Symbolist painting

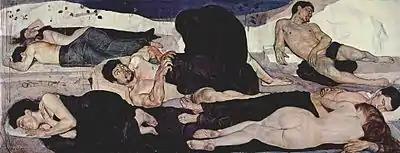
"Night" (1889–1890), by Ferdinand Hodler, Museum of Fine Arts Bern

Symbolism, understood as a means of expression of the "symbol", that is, of a type of content, whether written, sonorous or plastic, whose purpose is to transcend matter to signify a superior order of intangible elements, has always existed in art as a human manifestation, one of whose qualities has always been spiritual evocation and the search for a language that transcends reality. Thus, the presence of the symbol in art can be perceived as early as prehistoric cave painting and has been a constant, especially in art linked to religious beliefs, from Egyptian art or Aztec art to Christian art, Islamic art, Buddhist art or any of the multiple religions that have arisen throughout history. A symbolic background has been present in most modern artistic movements, such as the Renaissance, Mannerism, Baroque, Rococo or Romanticism. In general, these movements have been opposed to others that placed greater emphasis on the description of reality—a trend generally known as naturalism—such as academicism, Neoclassicism, realism or Impressionism.